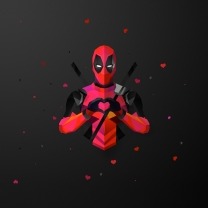
미적 점수 (1~10점): 8